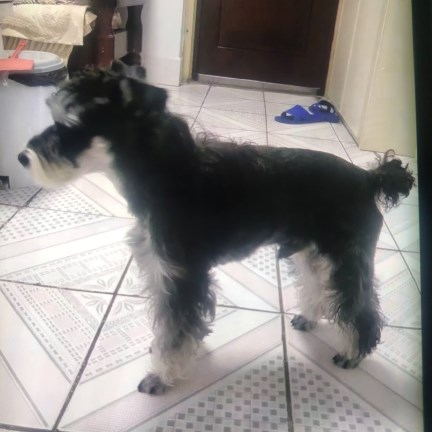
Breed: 2342-n000102-miniature_schnauzer